Buddhist rock carving in Manglawar

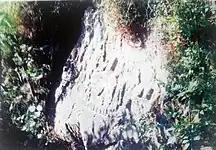
Kalkata -4 Stupa, Manglawar

Kalkata-iv is situated above half a km east of Kalkata-iii on the right side of the road leading to Banjot village. The rock reveals fifteen (thirteen human & two animal) figures all are in situ, but covered by trees and wild bushes. Most of the artistic details are faded and defaced. The extant remains shows two animals and thirteen human figures. Four are "dhyani Buddhas" of different sizes and five are Bodhisattvas in "lalitasana" in pensive attitudes. Two Bodhisattvas are on "simhasana". Four among them are the states of standing figures in different attributes. All the reliefs are defaced and covered with a thick layer of white patina deposited by a water channel running above the rock that has obscured most of the details.